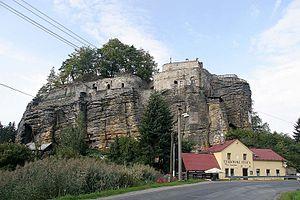
Sloup v Čechách est une commune du district de Česká Lípa, dans la région de Liberec, en Tchéquie. Sa population s'élevait à 721 habitants en 2018.